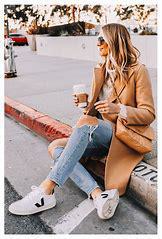
Brand: Veja
Model: 100